Uthman ibn Abi al-Ula

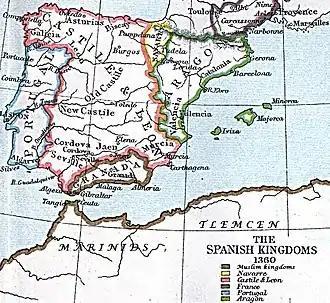
Granada, Marinid Morocco, and the Christian kingdoms of the Iberian peninsula in the 14th century

Uthman belonged to the Banu Abi al-Ula, a family related to the Berber Marinid dynasty ruling over Morocco, many of whose members served as governors and administrative officials. Nevertheless, during the rule of the Marinid sultan Abu Yaqub Yusuf an-Nasr, several members of this family rose in revolt against him. Like two other clans related to the Marinids and engaged in failed rebellions, the Banu Idris and Banu Rahhu, from 1286 dissident members of the Banu Abi al-Ula began finding refuge across the Straits of Gibraltar in the Emirate of Granada, where they and their followers were granted privileges and enlisted by the Nasrid emirs as "Volunteers of the Faith" against the encroachments of the Christian realms of Aragon and Castile.